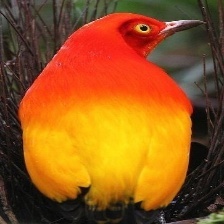
Species: FLAME BOWERBIRD
Scientific name: SERICULUS ARDENS